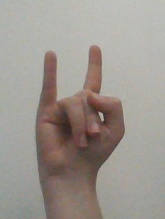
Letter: la